Swiss Northeastern Railway

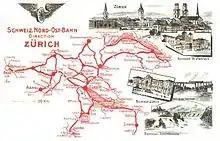
Postcard with route network of the NOB

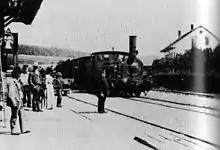
Entry of a train into Bassersdorf station shortly after the turn of the century

In 1882, the company owned 142 locomotives, 488 passenger cars and 2400 freight cars.